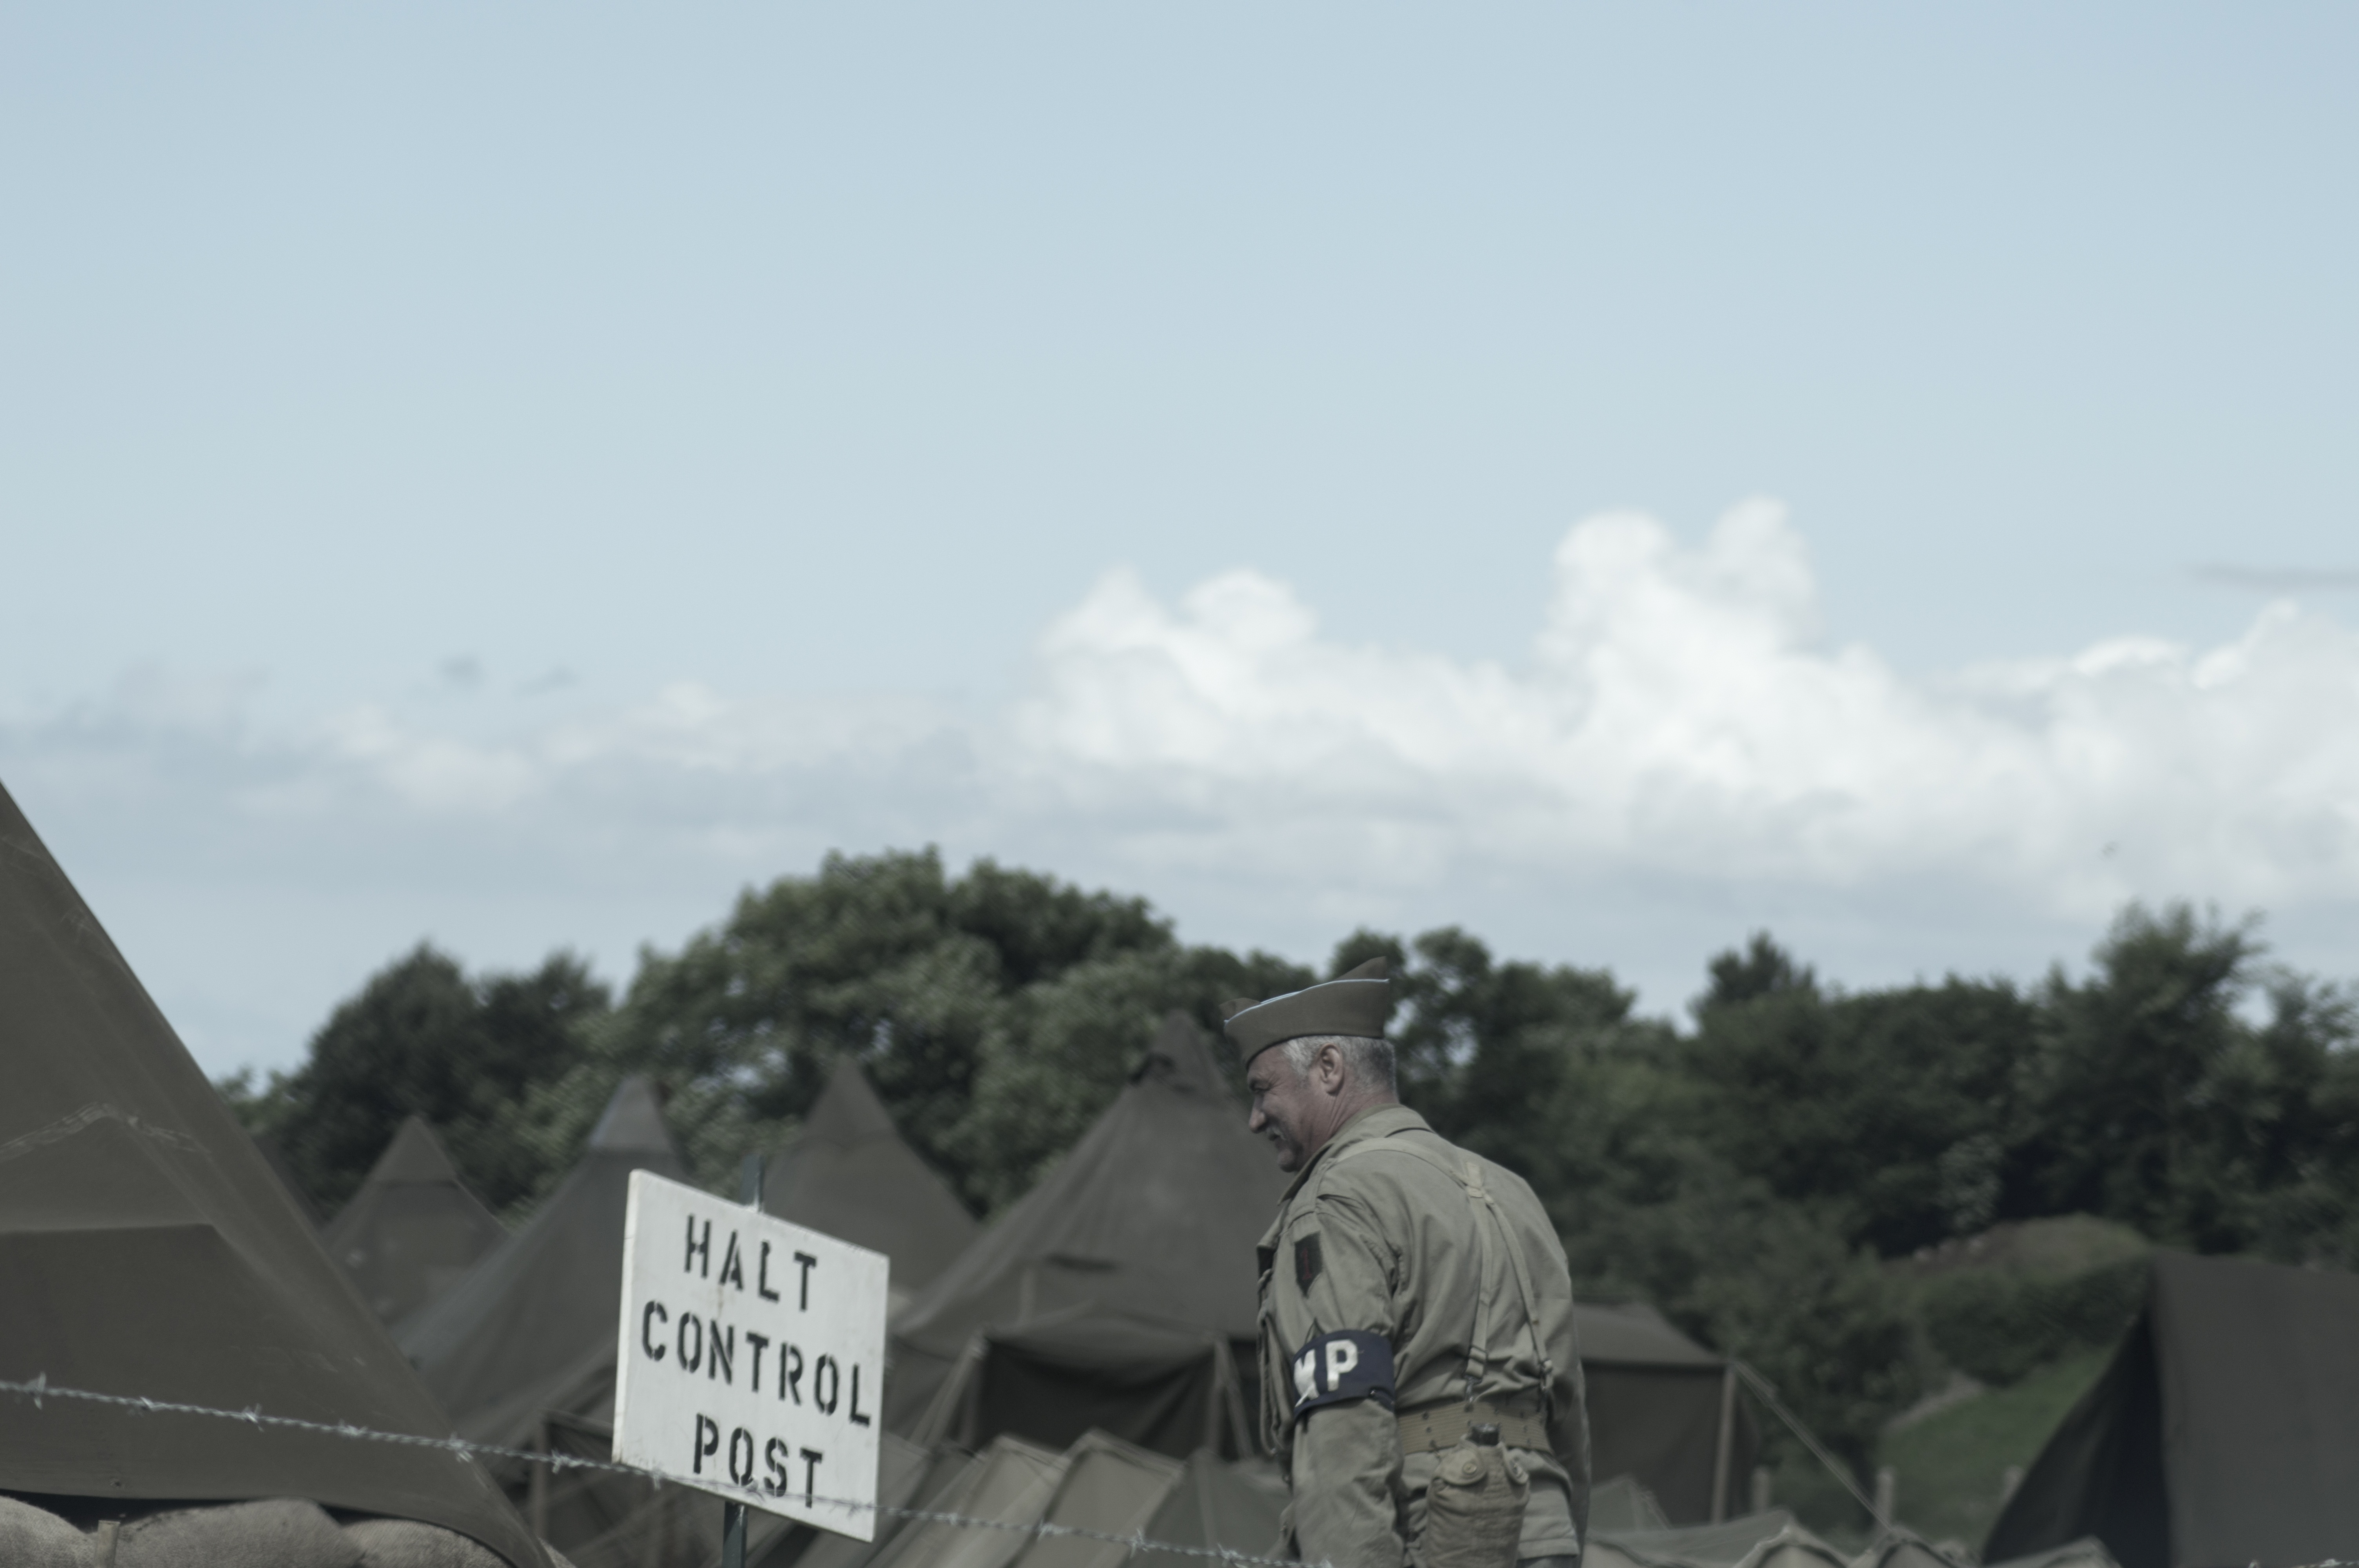
old, monument, military, soldier, army, memorial, tribute, war, battle, american, normandy, landing, former, commemoration, only, d day, reconstitution, second world war